Allan Octavian Hume

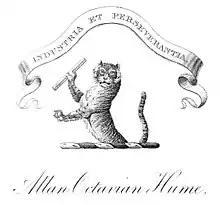
Bookplate of Hume with the motto "Industria et Perseverantia"

After the loss of his manuscript containing his lifetime of ornithological notes, Hume gave up ornithology and took great interest in horticulture around his home in Shimla. ... He erected large conservatories in the grounds of Rothney Castle, filled them with the choicest flowers, and engaged English gardeners to help him in the work. From this, on returning to England, he went on to scientific botany. But this, as Kipling says, is another story, and must be left to another pen.